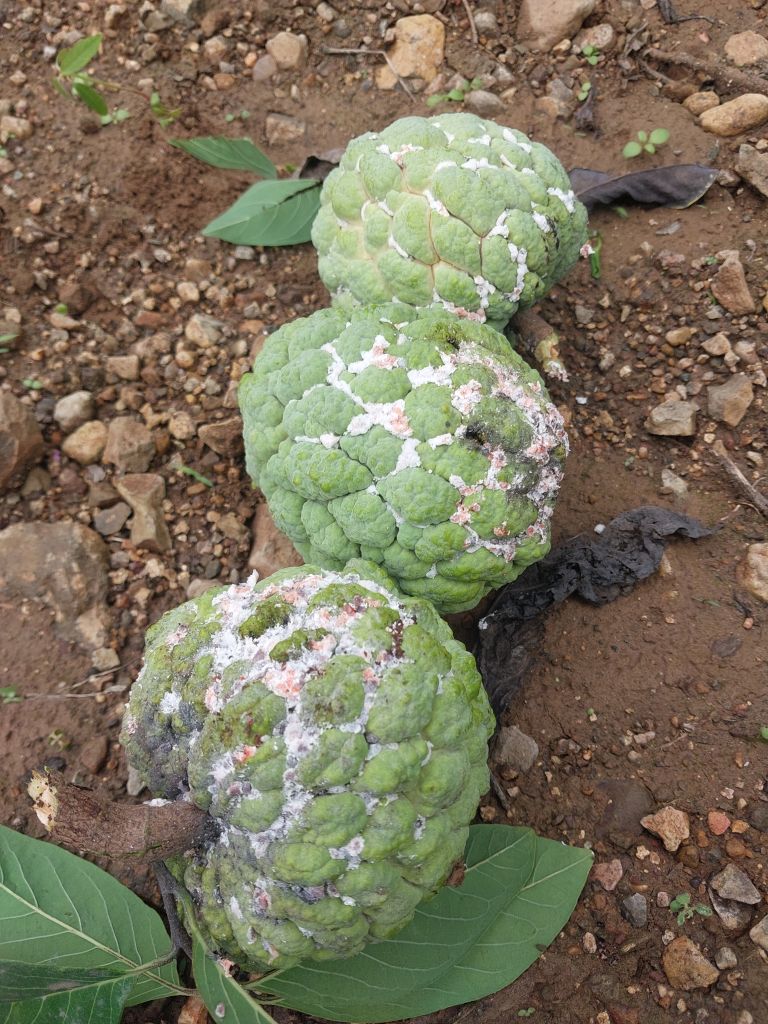
Disease label: Mealy Bug